Willow ptarmigan

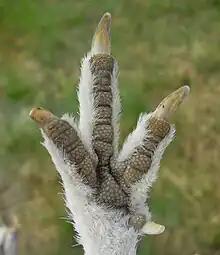

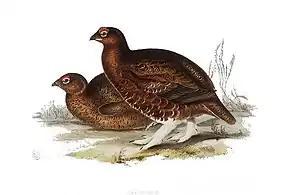
Red grouse, "L. l. scoticus", plumage shows less white than other subspecies

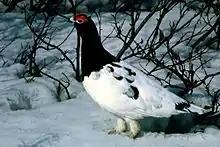
Male "L. l. alascensis" in winter plumage

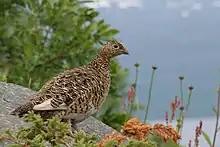
Female "L. l. lagopus" in summer plumage

The willow ptarmigan has a circum-boreal distribution. It is native to Canada and the United States, China, Mongolia, the Russian Federation, Kazakhstan, the Czech Republic, Finland, Norway, Sweden, Estonia, Latvia, Lithuania, Germany, the United Kingdom and Ireland. It primarily occupies subalpine and subarctic habitats such as sparse pine and birch forests, thickets with willow and alder trees, heather moors, tundra and mountain slopes. In the winter, females and sub-adults may move to lower altitudes and seek shelter in valleys or in more densely vegetated areas, but adult males usually remain in the subalpine region. The red grouse is common on heather-clad moorland across the north and west of Great Britain and in localised areas of Ireland.